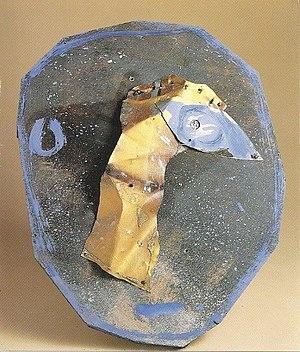
Signe de tête
Jef Gravis est un peintre et plasticien français. Proche du mouvement Figuration Libre dans les années 1970-1980, Jef Gravis bascule vers l’abstraction à la fin des années 1980 ; il consacre plus de dix ans à des œuvres autour du sel avant de renouer avec la figuration vers 2010 : ses collages et ses impressions numériques reprennent ses thèmes favoris.